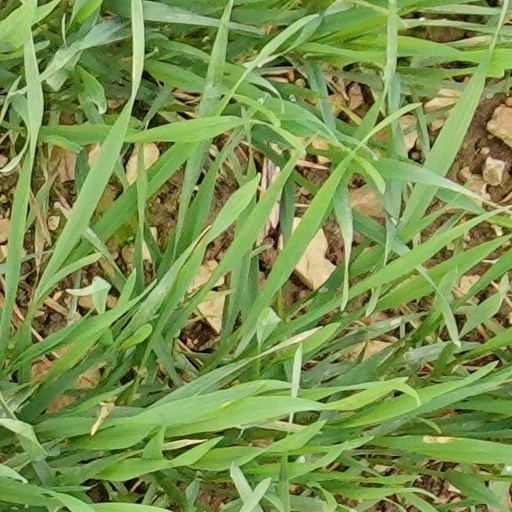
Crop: wheat